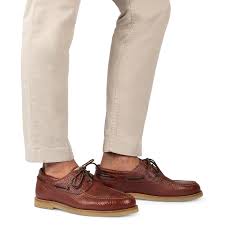
Label: Boat